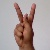
The image shows a hand gesture representing the letter 'K' in Indian Sign Language.